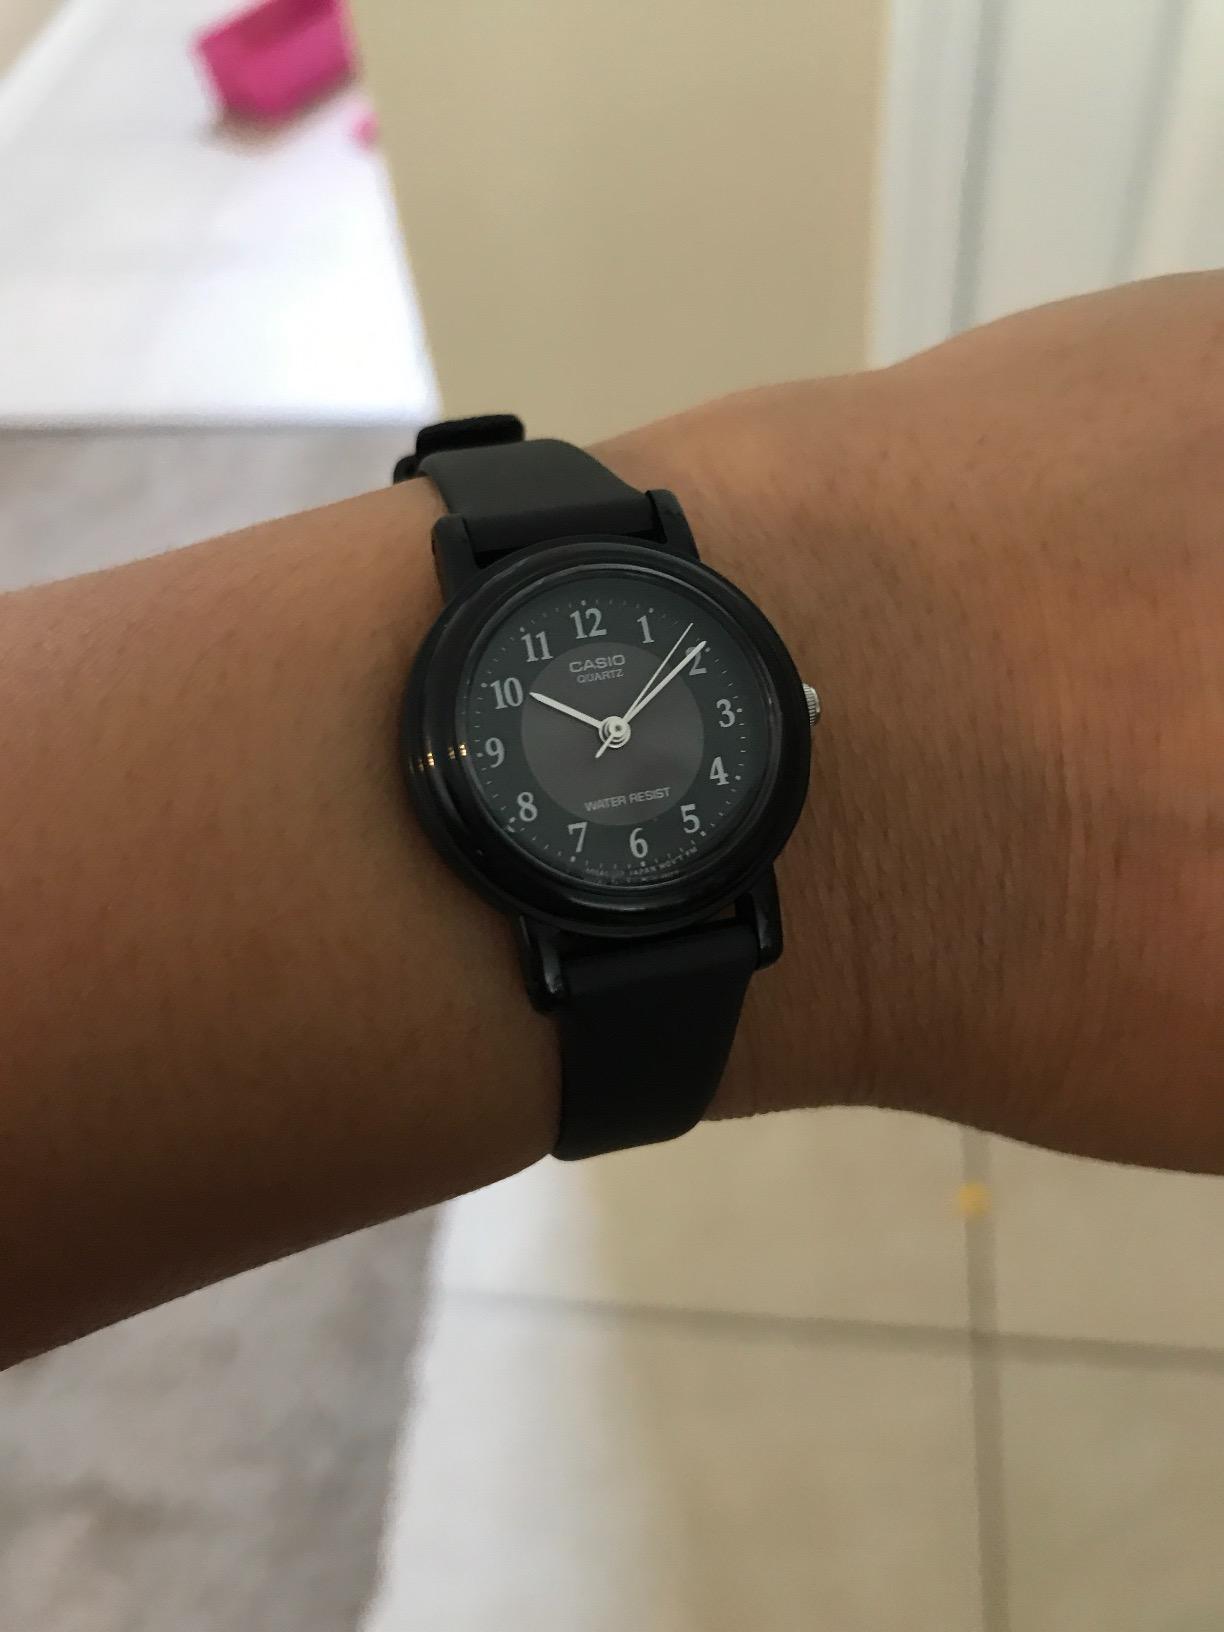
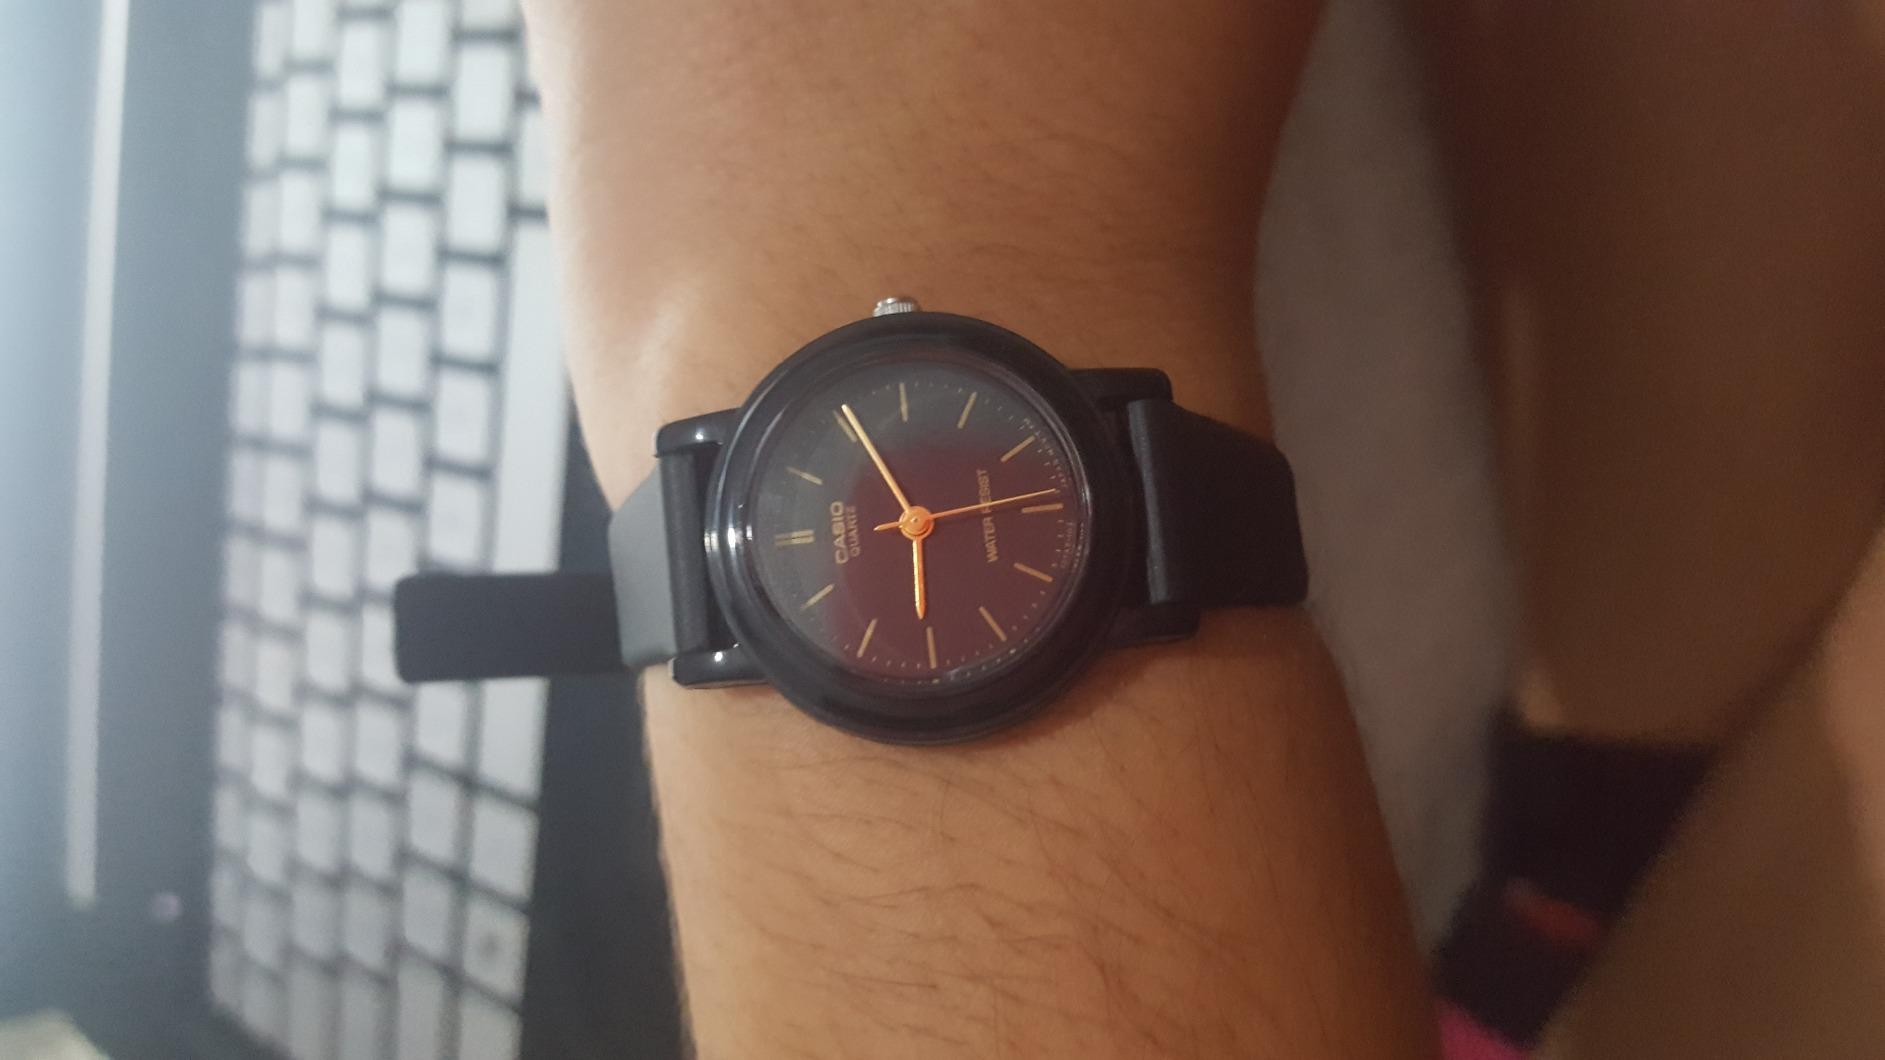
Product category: accessories_watch
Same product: no